Schwieberdingen

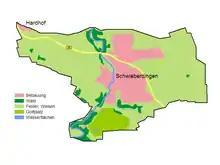
Map of Schwieberdingen municipality

Schwieberdingen is located in the southwest part of the , in the center of the German state of Baden-Württemberg.